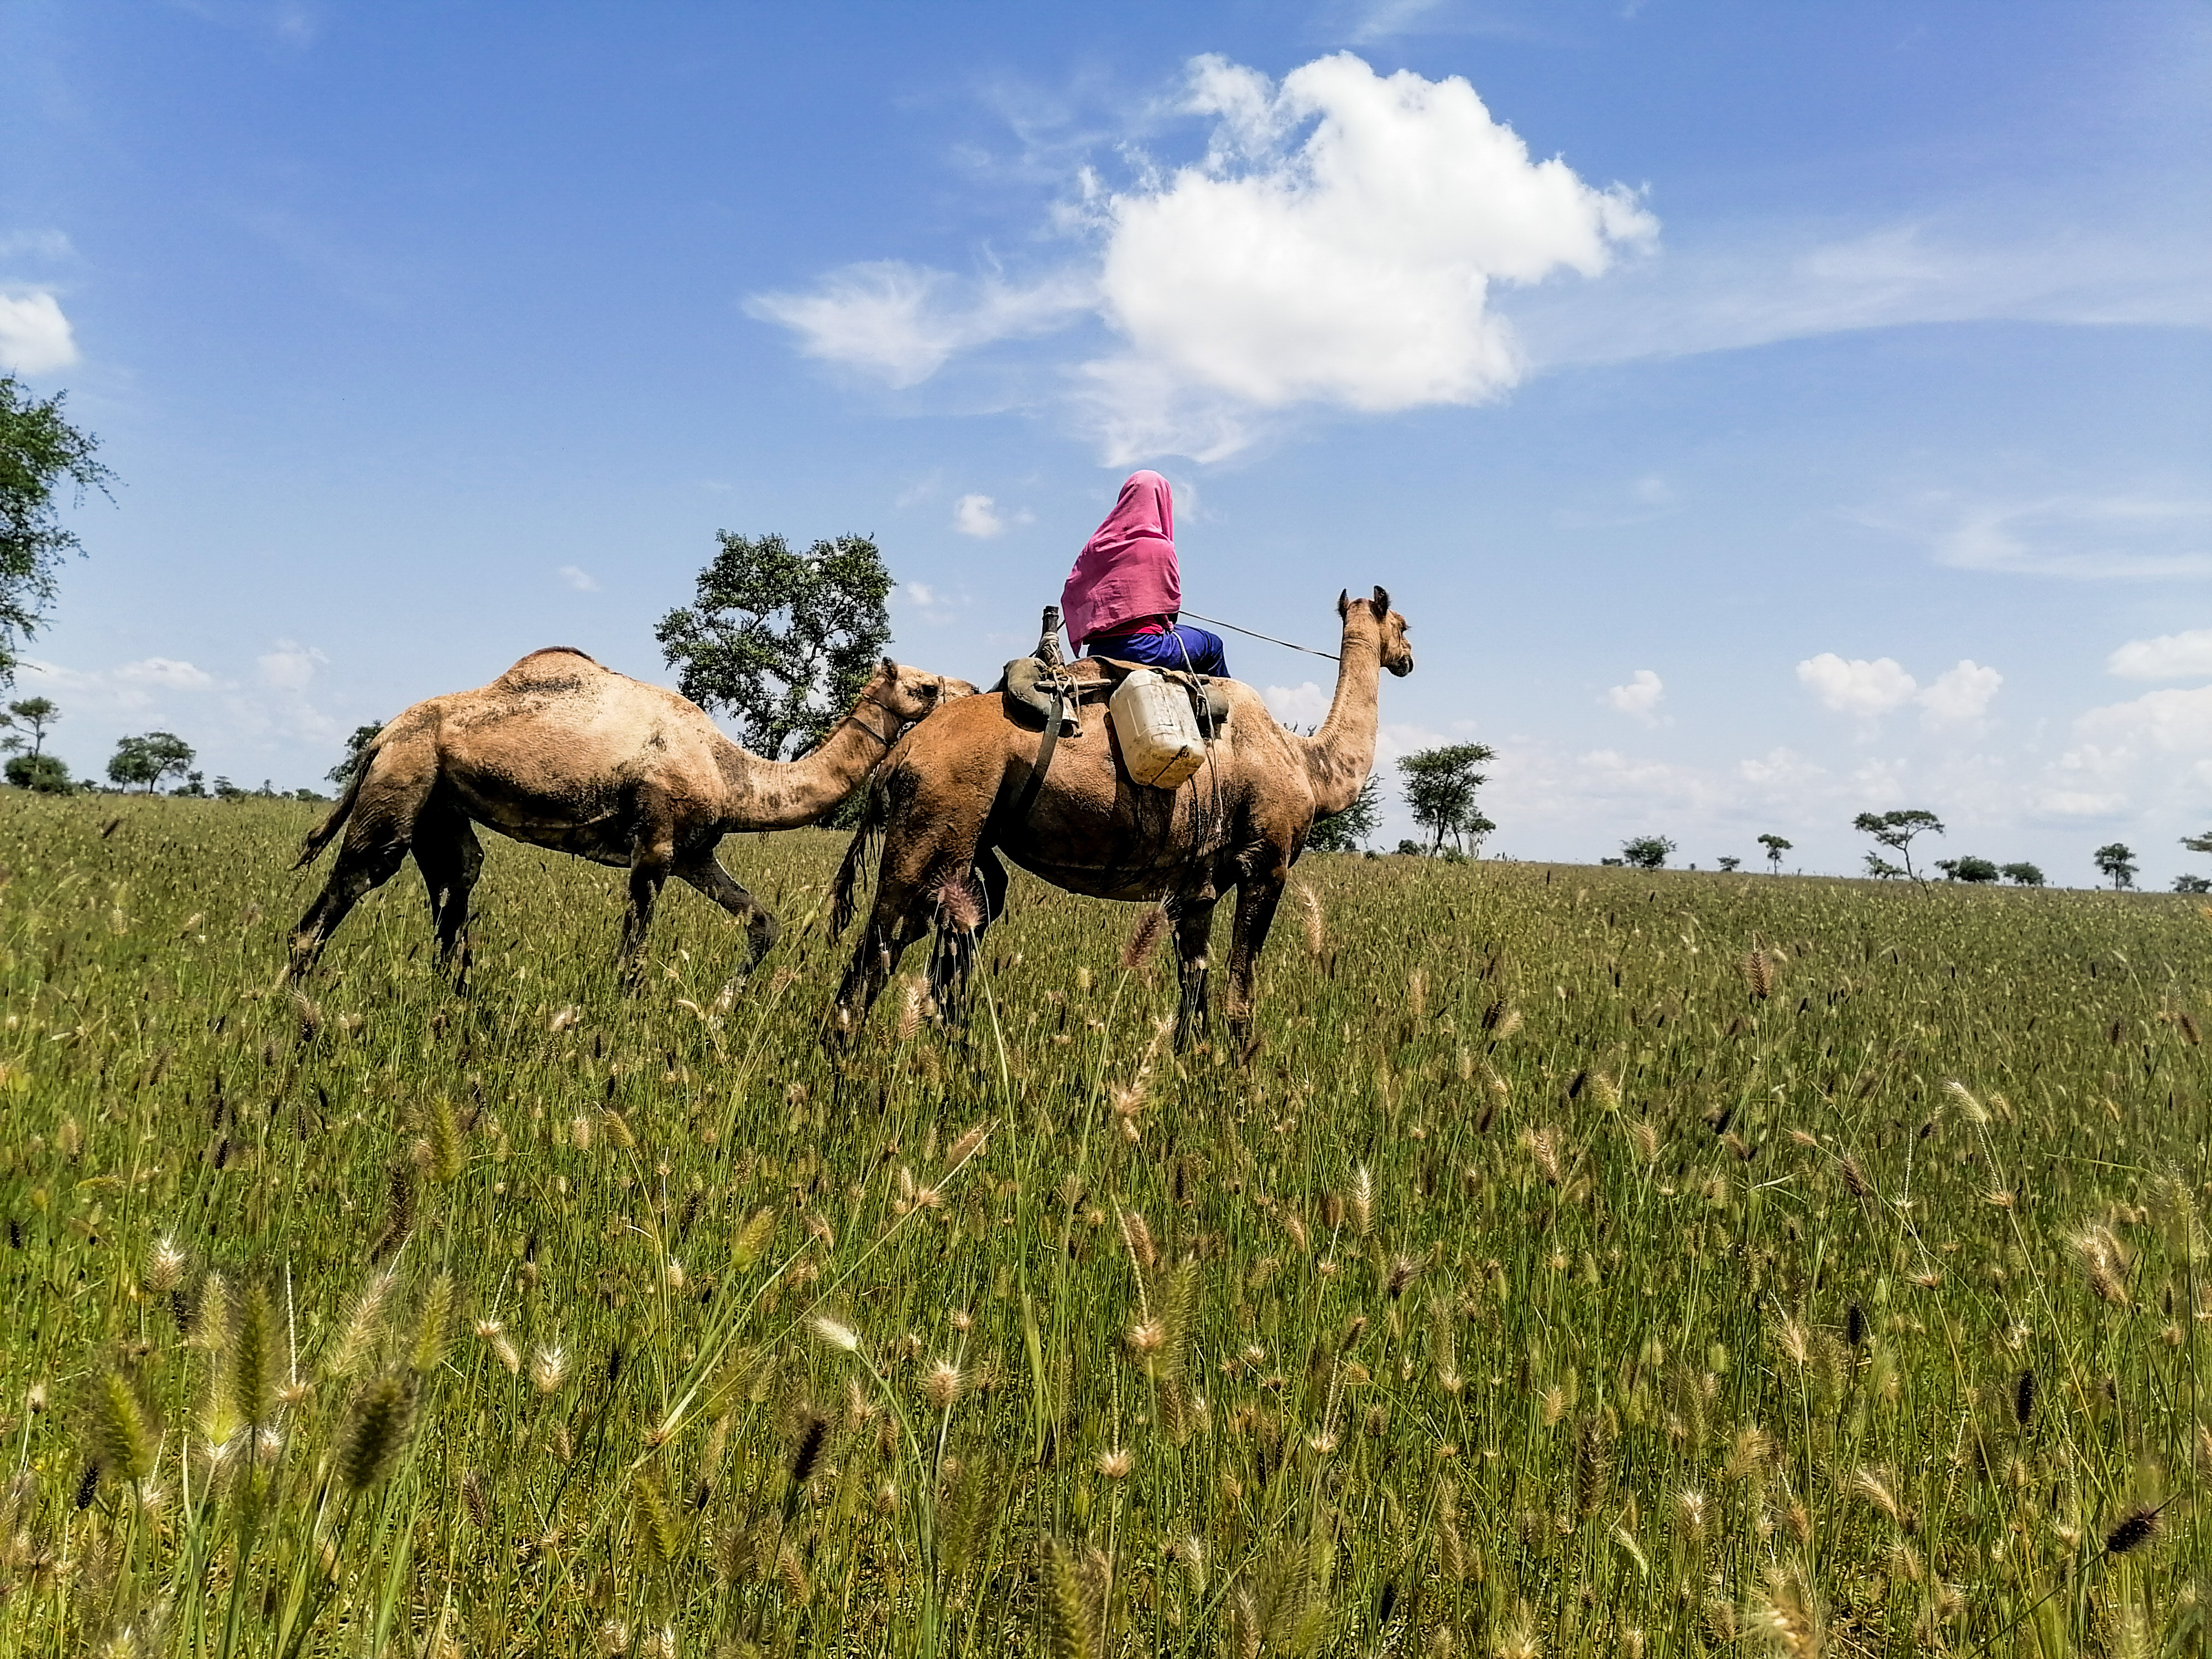
الوصف بالفصحى: رجل يركب جمل في المروج الخضراء
التصنيف: Uncategorized